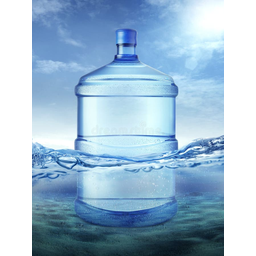
Label: plastic